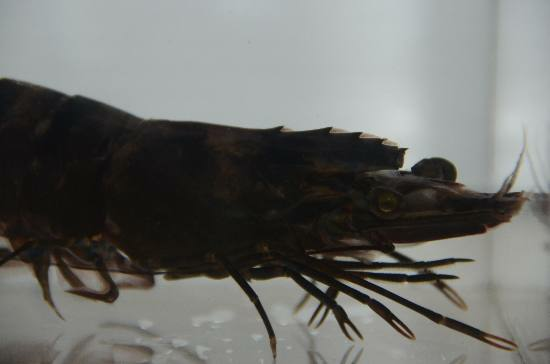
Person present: No